Battle of Molins de Rei

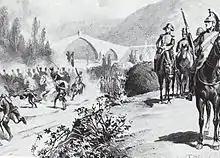
Picture of the Battle of Molins de Rei shows the Pont del Diable in the background. The bridge is actually 12 km. north of Molins de Rei in Martorell.

The Battle of Molins de Rei or Battle of Molins de Rey or Battle of Molins del Rey (21 December 1808) saw an Imperial French corps led by Laurent Gouvion Saint-Cyr attack a Spanish army temporarily led by Theodor von Reding and the Conde de Caldagues because its commander Juan Miguel de Vives y Feliu was absent. Saint-Cyr outmaneuvered his opponents, distracting them with a false attack in front while sending the bulk of his force across Llobregat River in a turning movement around the Spanish right flank. The Spanish defensive lines crumbled and the French captured 1,200 soldiers, all the Spanish artillery and Caldagues himself. The Peninsular War engagement was fought near Molins de Rei, located west of Barcelona, Catalonia, Spain.